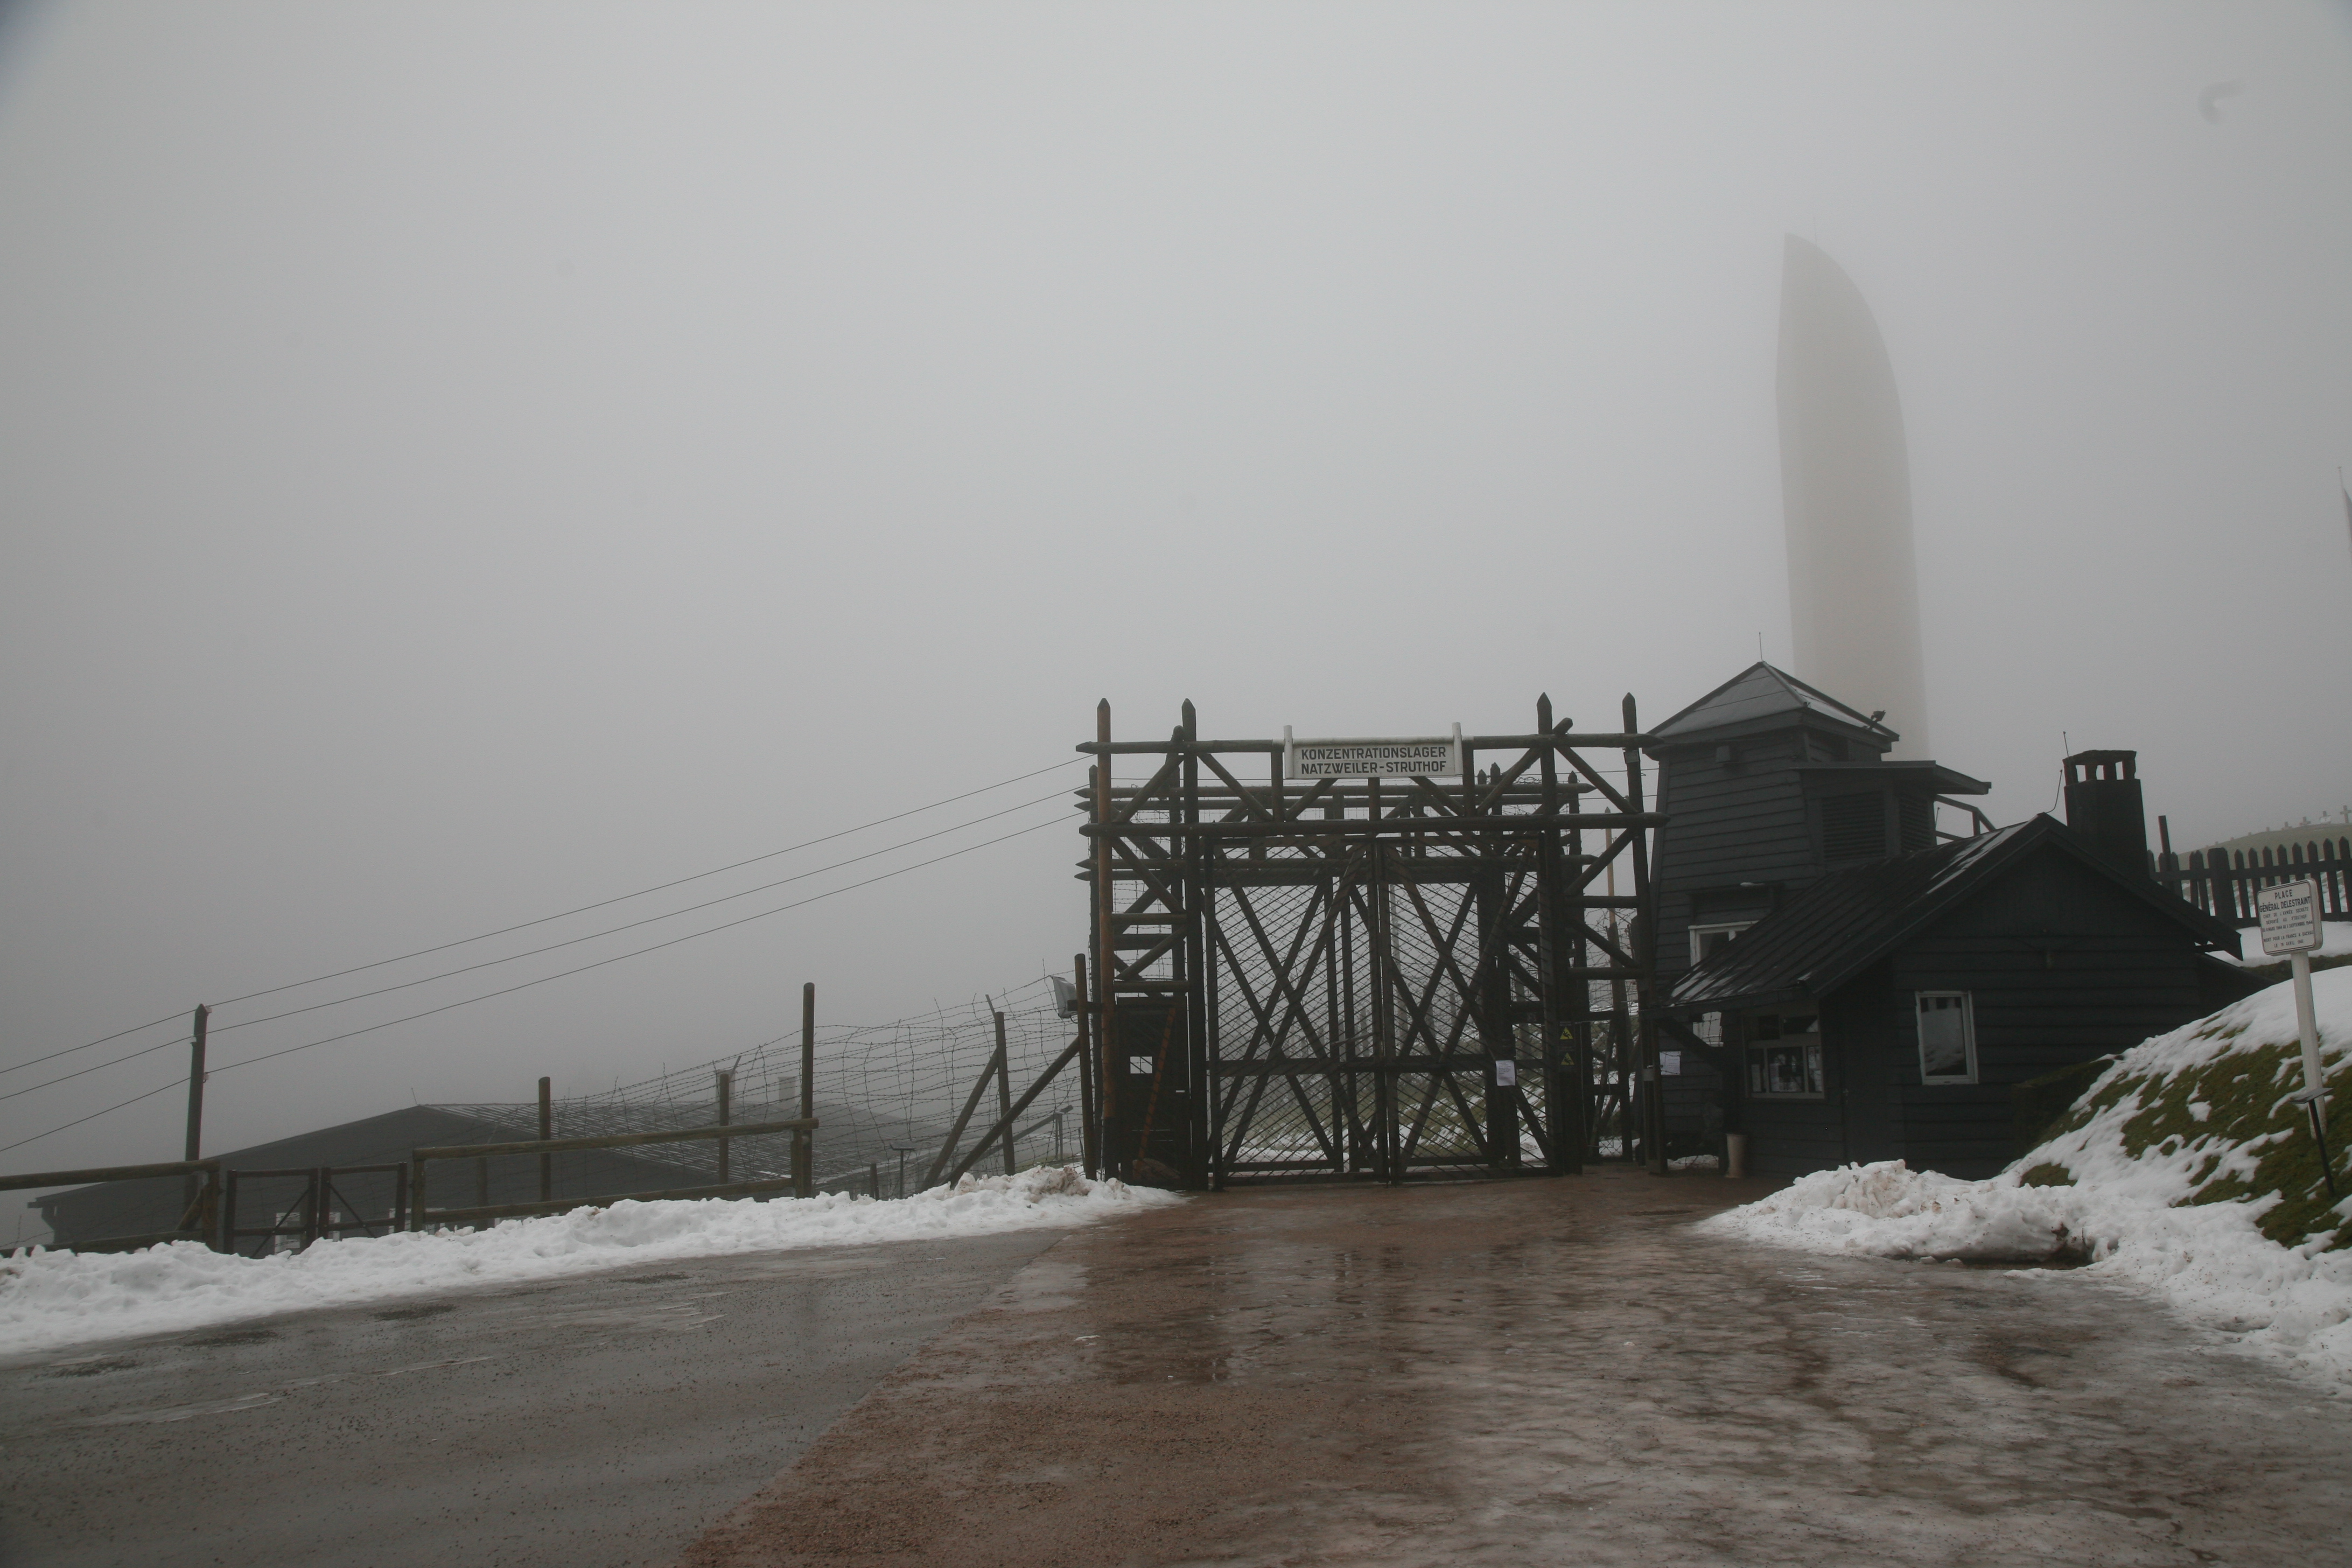
snow, winter, fog, morning, wind, weather, neige, blizzard, alsace, nazism, nazismus, konzentrationslager, kz, concentrationcamp, nazisme, campdeconcentration, nazismo, natzwiller, natzweiler, campsdeconcentration, stutofh, campodeconcentraci n, torgeb ude, barbel s, atmospheric phenomenon, winter storm